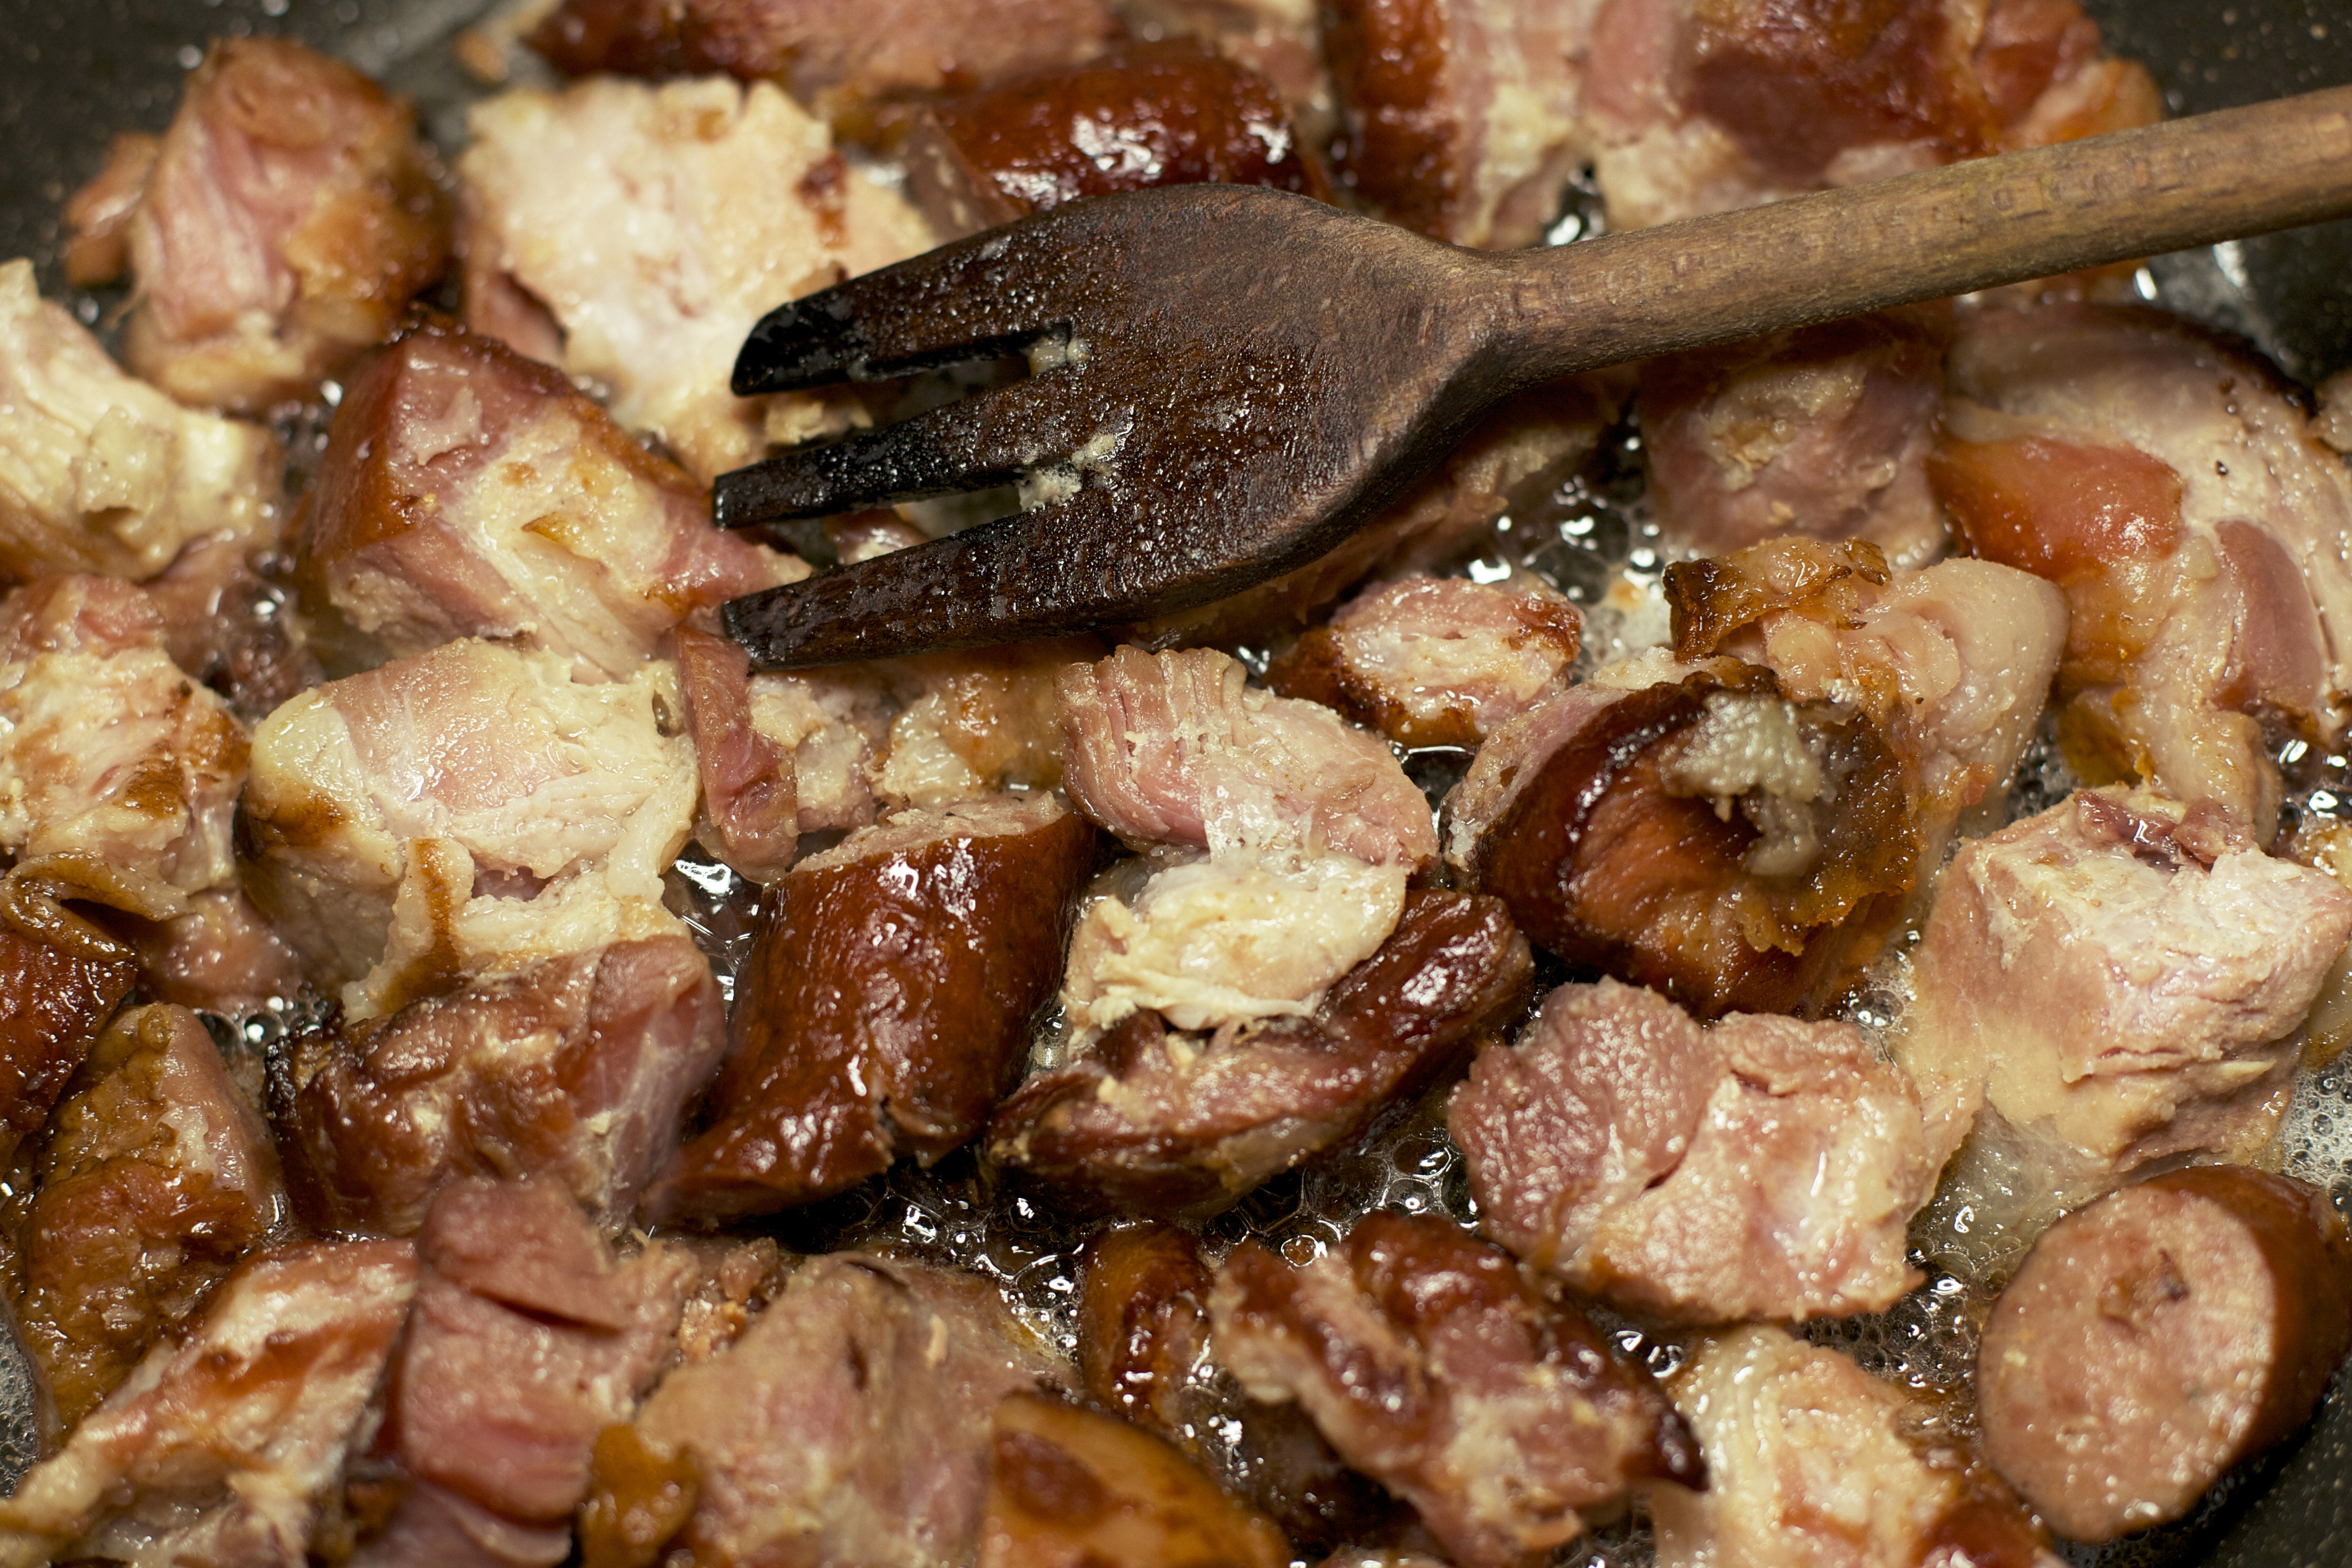
fork, dish, meal, food, cooking, produce, kitchen, meat, lunch, pork, cuisine, chef, fried, wooden, roasting, frying, animal source foods, lamb and mutton, italian sausage